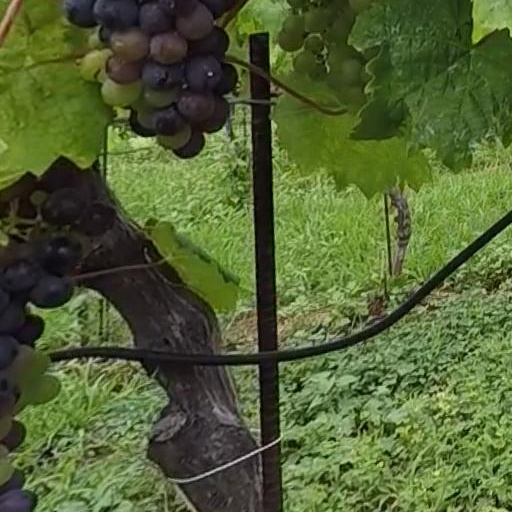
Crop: grape